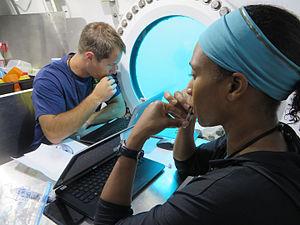
Jeanette J. Epps, née le 2 novembre 1970 à Syracuse, est une astronaute de la National Aeronautics and Space Administration sélectionnée en 2009.
Thomas Pesquet, né le 27 février 1978 à Rouen, est un astronaute français.